The Crimson Skull

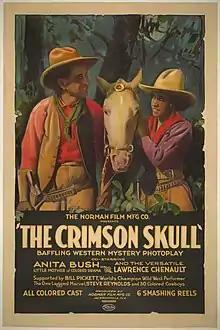
Film Poster

The Crimson Skull is a 1922 American silent Western mystery film that was produced by the Norman Film Manufacturing Company. The six-reel film was made on location in Boley, Oklahoma and was made along with "The Bull-Dogger", which its release followed. Local cowboys appear in the film backing up the actors and professional rodeo performer Bill Pickett. It was marketed as a "Baffling Western Mystery Photo-play". The film is considered lost. Press books for the film remain in existence.